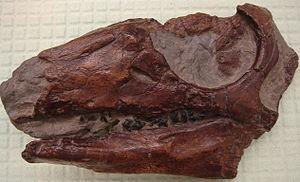
Parksosaurus est un genre éteint de dinosaures ornithopodes de la famille des hypsilophodontidés ayant vécu à la fin du Crétacé supérieur. Ses restes ont été extraits de la formation de Horseshoe Canyon du Crétacé supérieur dans la province de l'Alberta au Canada. Il a été décrit à partir de plusieurs squelettes articulés ainsi que d'un crâne partiel, montrant qu'il était un petit dinosaure herbivore bipède. C'est l'un des rares ornithopodes non-hadrosauridés de la fin du Crétacé qui vivait en Amérique du Nord, il y a 70 millions d'années.